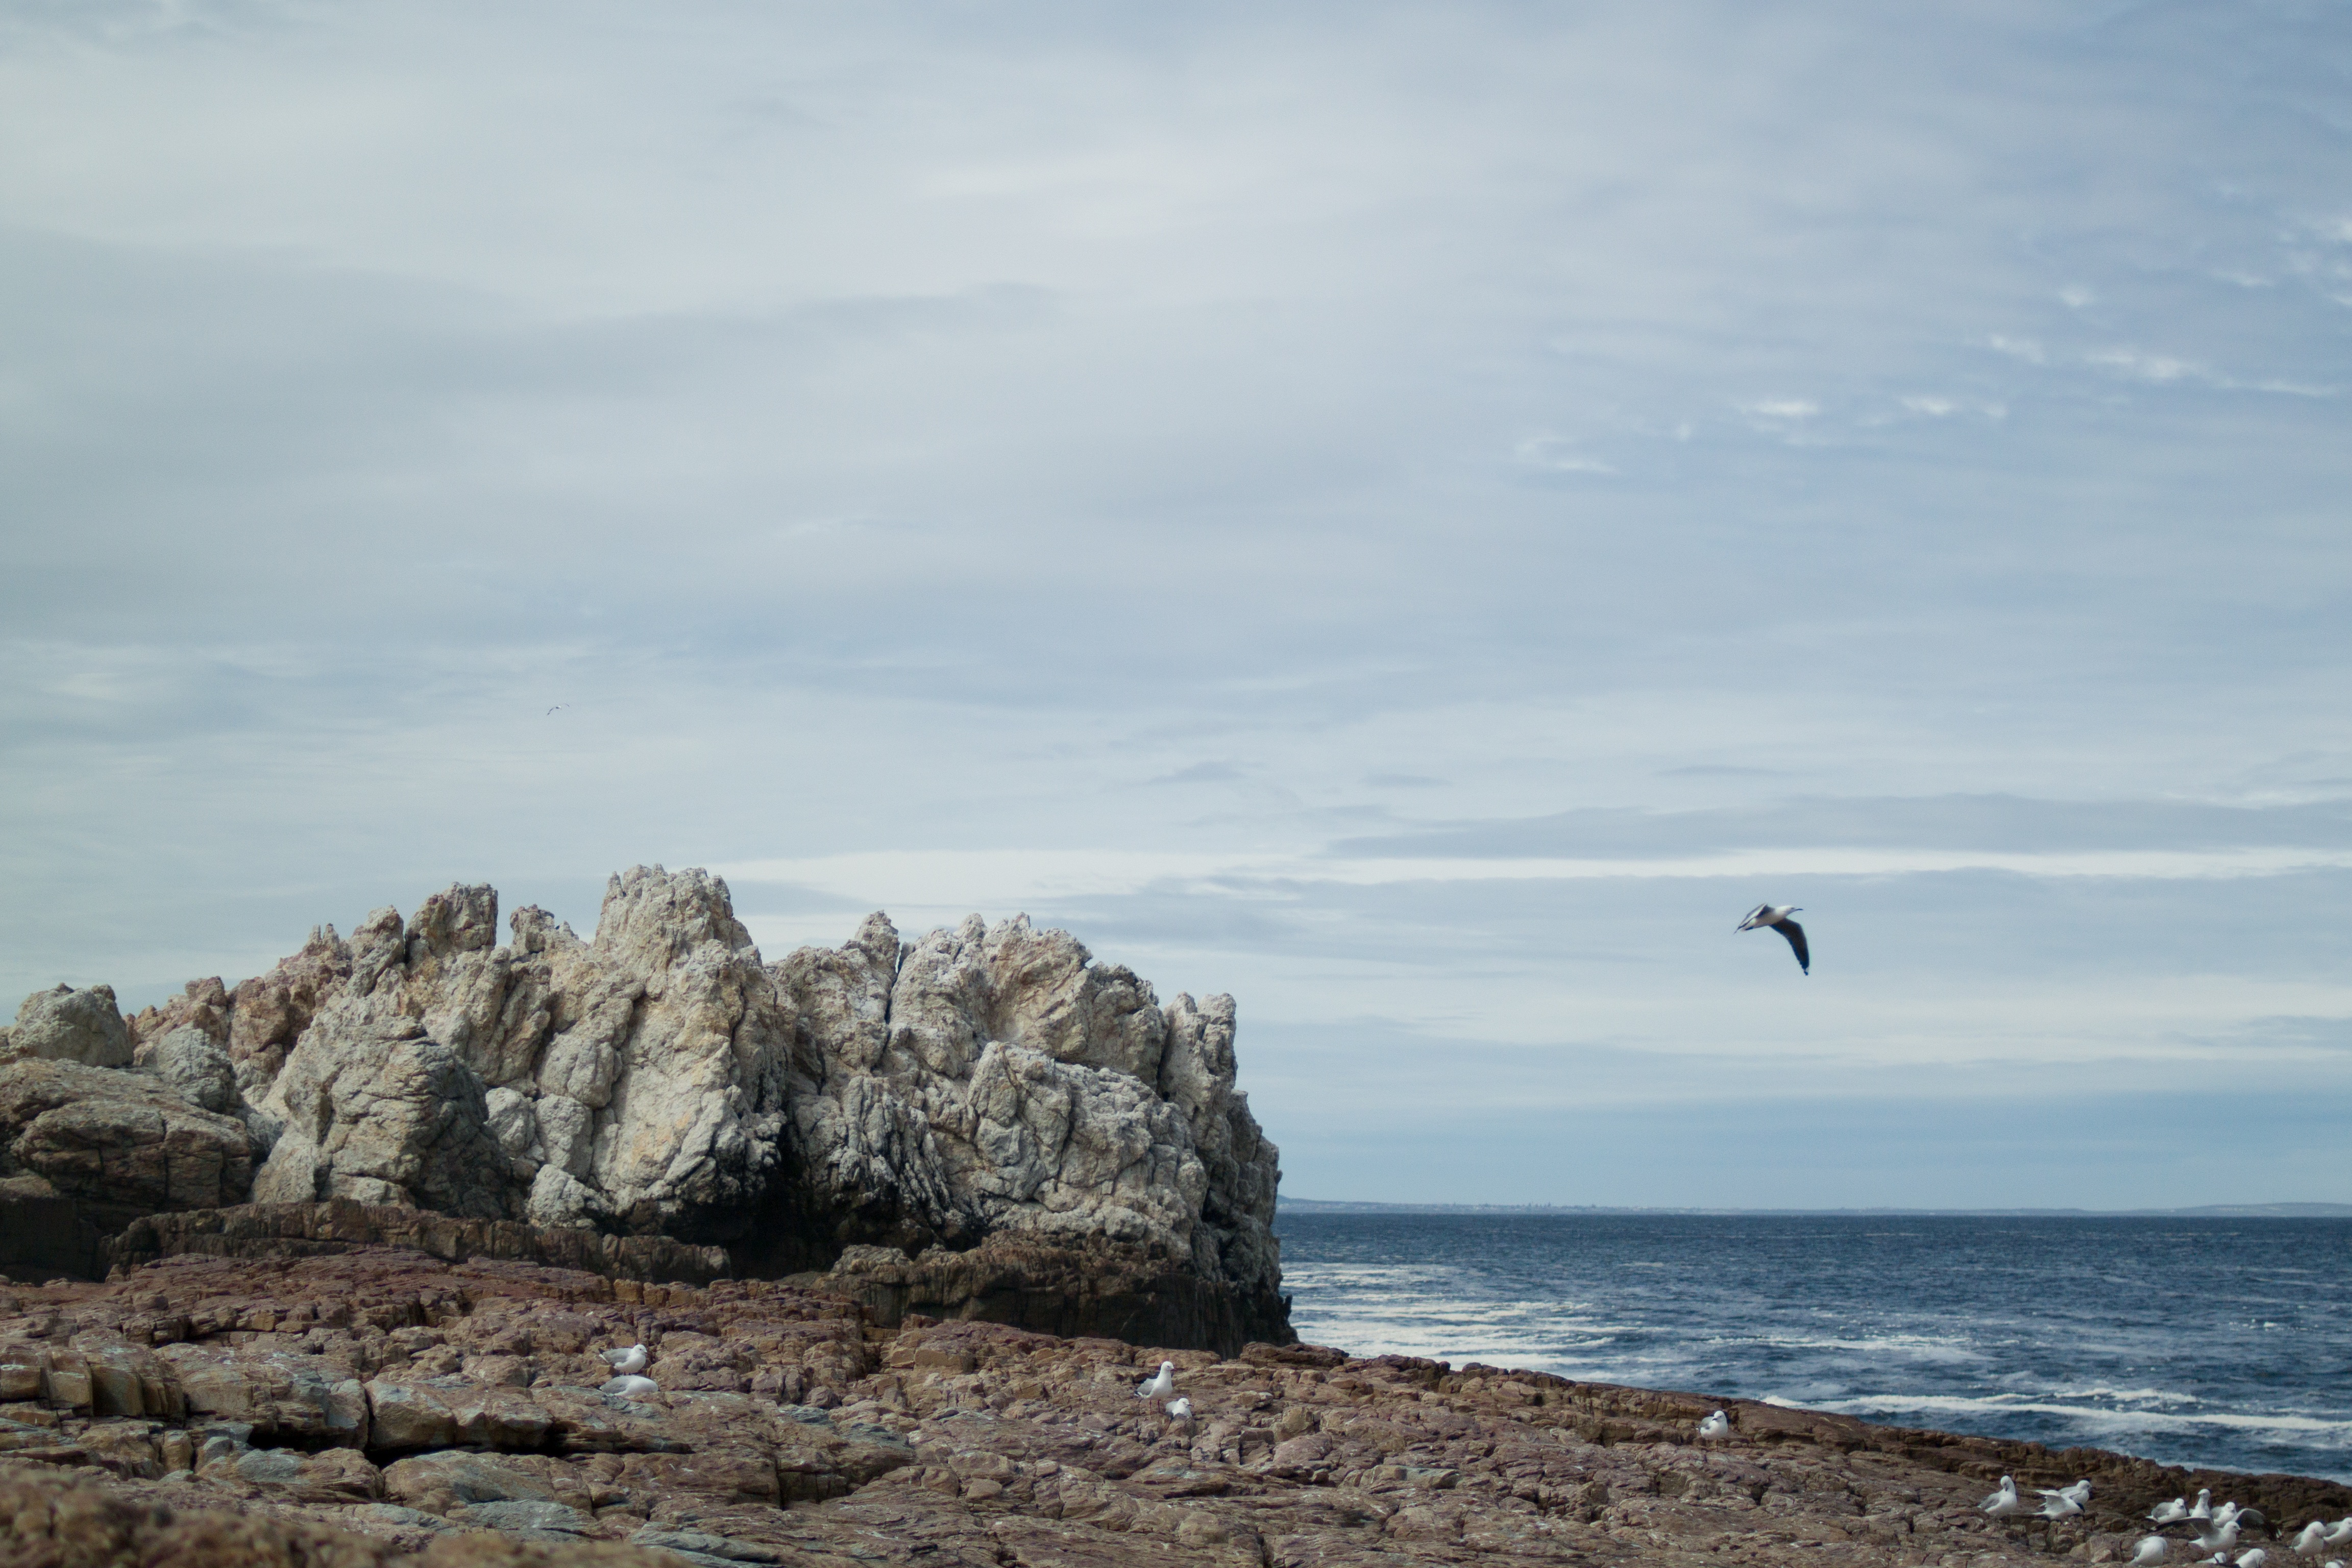
beach, sea, coast, sand, rock, ocean, horizon, sky, shore, wave, cliff, bay, terrain, material, cape